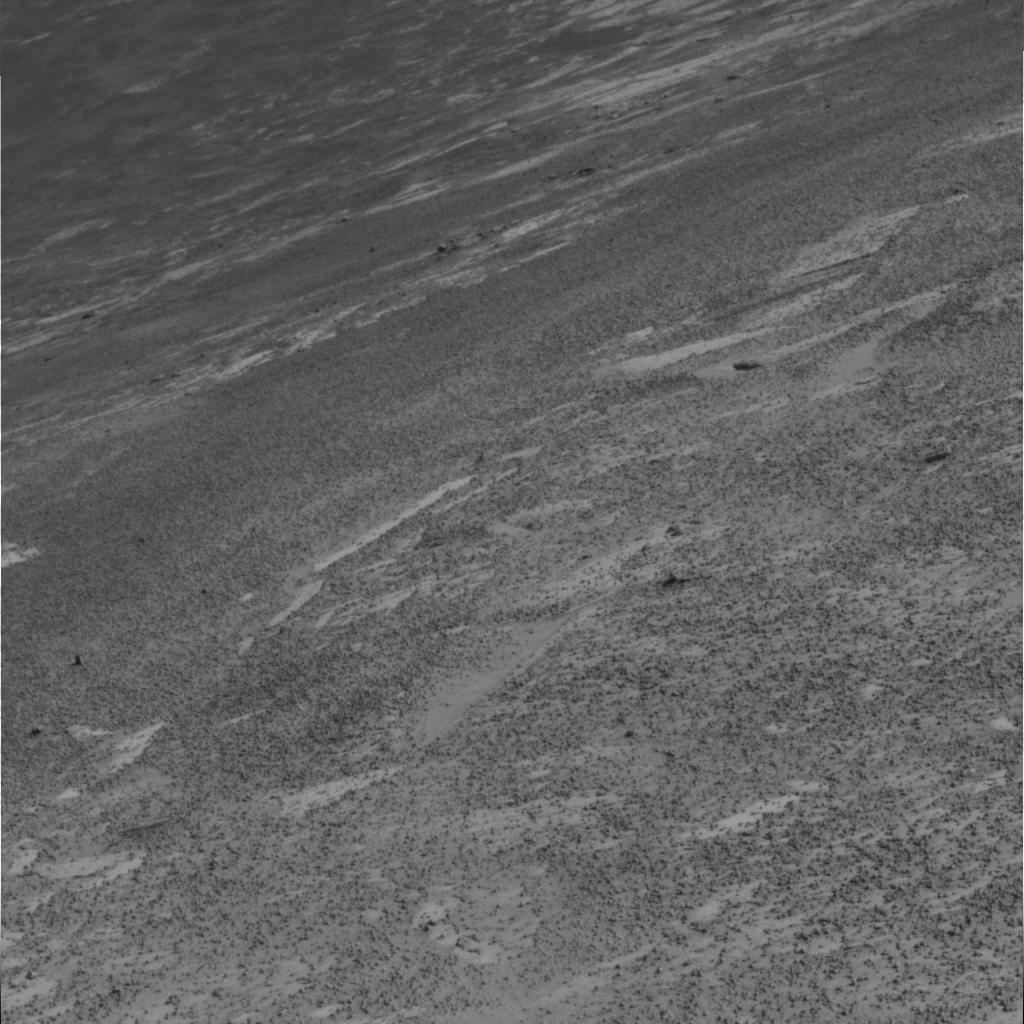
Surface features visible: Rock Outcrops, Rocks (Misc), Soil, Spherules, Nearby Surface